Melvin Randolph Gilmore

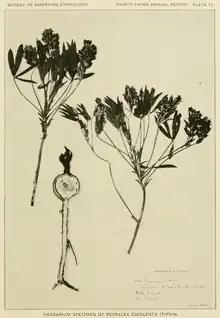
Specimen of "Pediomelum esculentum," or prairie turnip, for Gilmore's “Uses of plants by the Indians of the Missouri River Region.”

Gilmore began his professional career as a professor of Biological Science at Cotner University in 1905. He left his role to become a curator with the Nebraska State Historical Society in 1911, where he served for 5 years. As curator, Gilmore studied the ethnobotany of Native Americans, focusing on Pawnee traditions and botany. He shifted organizations several times, from the North Dakota State Historical Society in 1916, the Museum of the American Indian in 1923, and finally to the Museum of Anthropology at the University of Michigan in 1929, where he became the Curator of Ethnology.